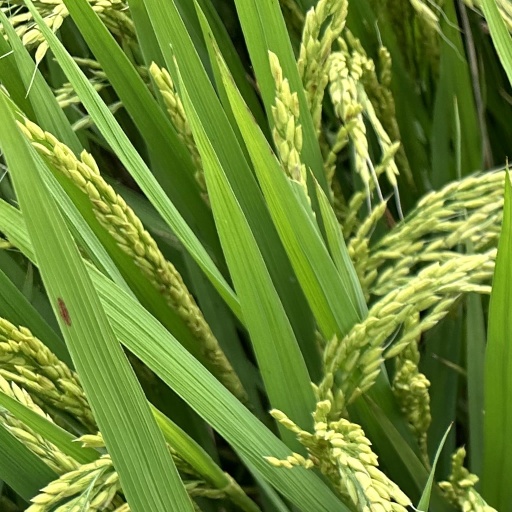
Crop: rice